Omo tuo

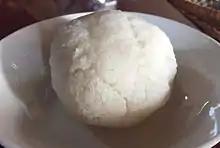
Balls of Omo Tuo

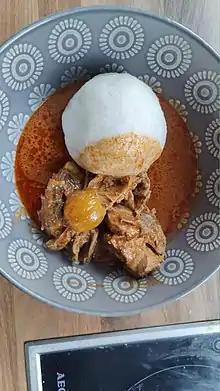
Omo tuo with groundnut soup and meat.

Omo tuo ("rice balls") is a Ghanaian staple food made with rice. Mostly, "broken rice" or long grain rice broken into smaller pieces is used. It is a Ghanaian version of the Nigerian Hausa staple Tuwon Shinkafa, which provides the name “Tuwo” used in this dish and in “Tuwo Zaafi”, another popular Ghanaian dish with Hausa origins. The rice is usually cooked with more water than usual to make it softer. It is then beaten to make it smooth, after which it is shaped into sizable balls. In Ghana, it is usually served with soup made of groundnut or palmnut. In Nigeria, it may accompany miyan kuka (dried okra and baobab leaf soup).